Leroy Comrie

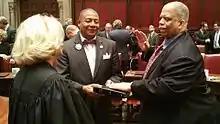
NYS Senator Leroy Comrie is sworn in for his second term with the assistance of NYS Senator James Sanders Jr. (D-Jamaica)

Accepting a sizable pay cut, in 2014, Comrie challenged Malcolm Smith for the New York Senate after his corruption charges and questionable loyalty to the Democratic Party began calls for his replacement. He defeated Smith in the Democratic Party primary election by a landslide. Following his election to the NYS Senate, Comrie helped lead the search to appoint his replacement as Deputy Borough President eventually selecting Melva Miller, the Queens Borough President's director of economic development and Southeast Queens resident, to the post.